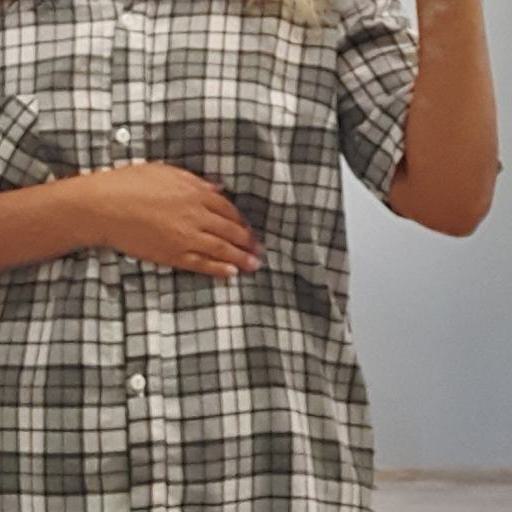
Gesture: no_gesture